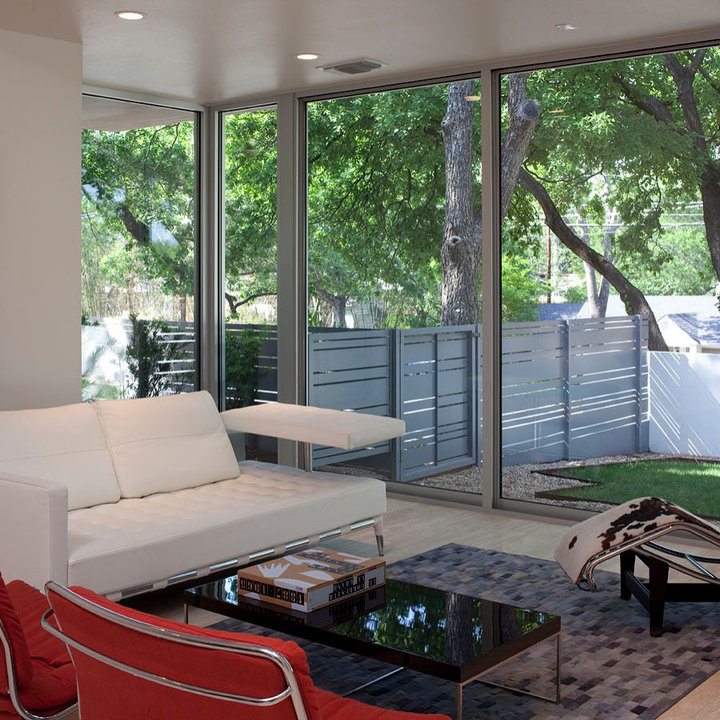
Style: Modern